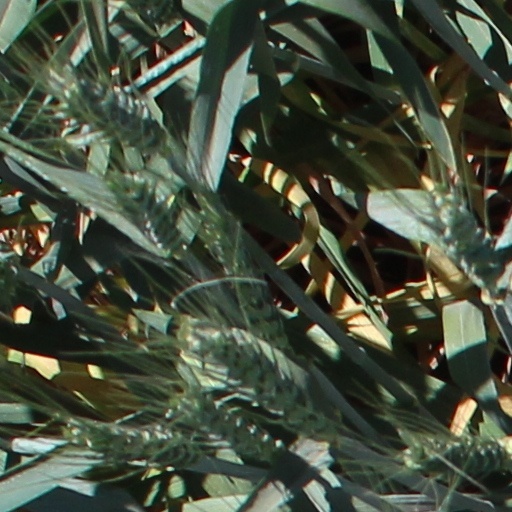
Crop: wheat